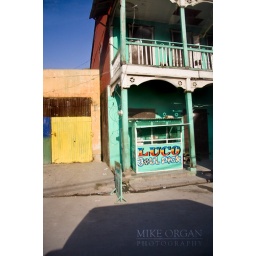
Majority of my shots of the town were in a truck through dirty windows, so not the best pictures